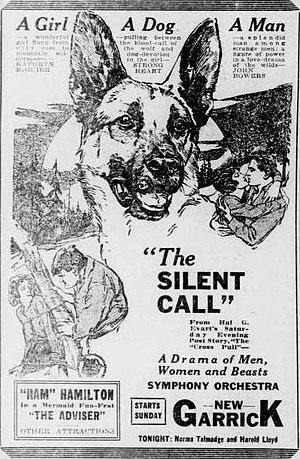
Hurle à la mort est un film américain réalisé par Laurence Trimble et sorti en 1921.